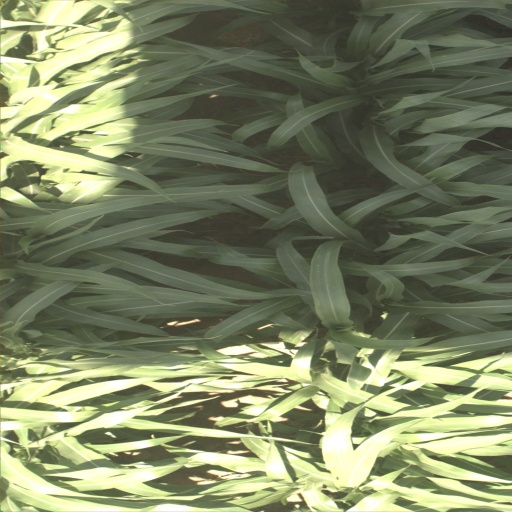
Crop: sorghum